George Averoff

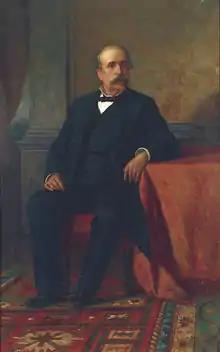
George Averoff, oil painting by Pavlos Prosalentis (1857–1894); done from a photograph.

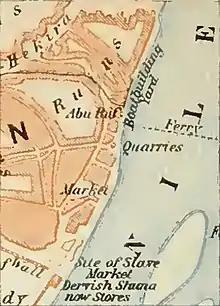

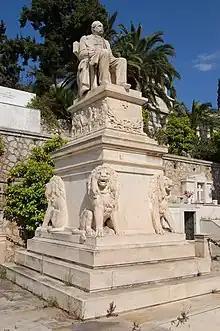

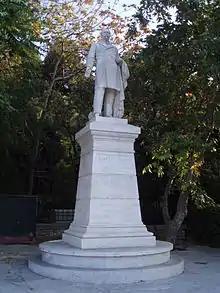
Statue commemorating Averoff in Athens

George M. Averoff (15 August 1815 – 15 July 1899), alternately Jorgos Averof or Georgios Averof (in Greek: Γεώργιος Αβέρωφ), was a Greek businessman and philanthropist. He is one of the great national benefactors of Greece. Born in the town of Metsovo (Epirus, Greece, then Ottoman Empire), Averoff moved to Alexandria while still young. He was known through most of his life for founding numerous schools in both Egypt and Greece.